Valladolid

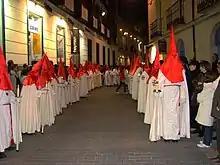
Holy Week procession in the city

Holy Week ("Semana Santa" in Spanish) holds one of the best known Catholic traditions in Valladolid. The Good Friday processions are considered an exquisite and rich display of Castilian religious sculpture. On this day, in the morning, members of the brotherhoods on horseback make a poetic proclamation throughout the city. The "Sermon of the Seven Words" is spoken in Plaza Mayor Square. In the afternoon, thousands of people take part in the Passion Procession, comprising 31 pasos (religious statues), most of which date from the 16th and 17th centuries. The last statue in the procession is the Virgen de las Angustias, and her return to the church is one of the most emotional moments of the celebrations, with the Salve Popular sung in her honour.